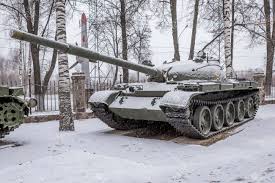
Label: Tank